Ashkharbek Kalantar

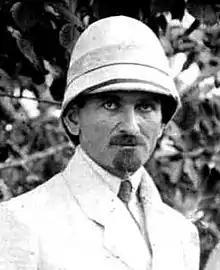
Kalantar in 1926

Ashkharbek Kalantar (February 11, 1884 – June 1942) was an Armenian archaeologist and historian who played an important role in the founding of archaeology in Armenia.